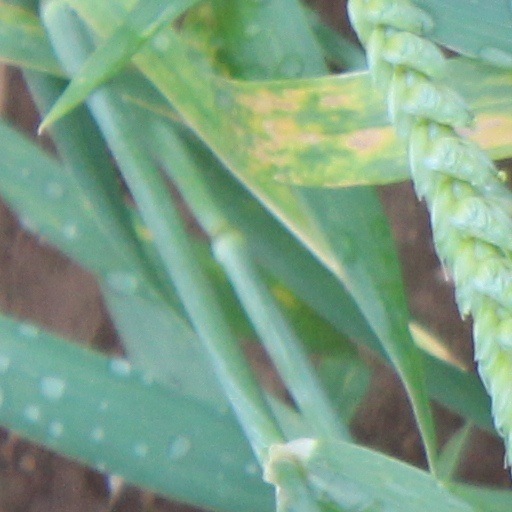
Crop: wheat